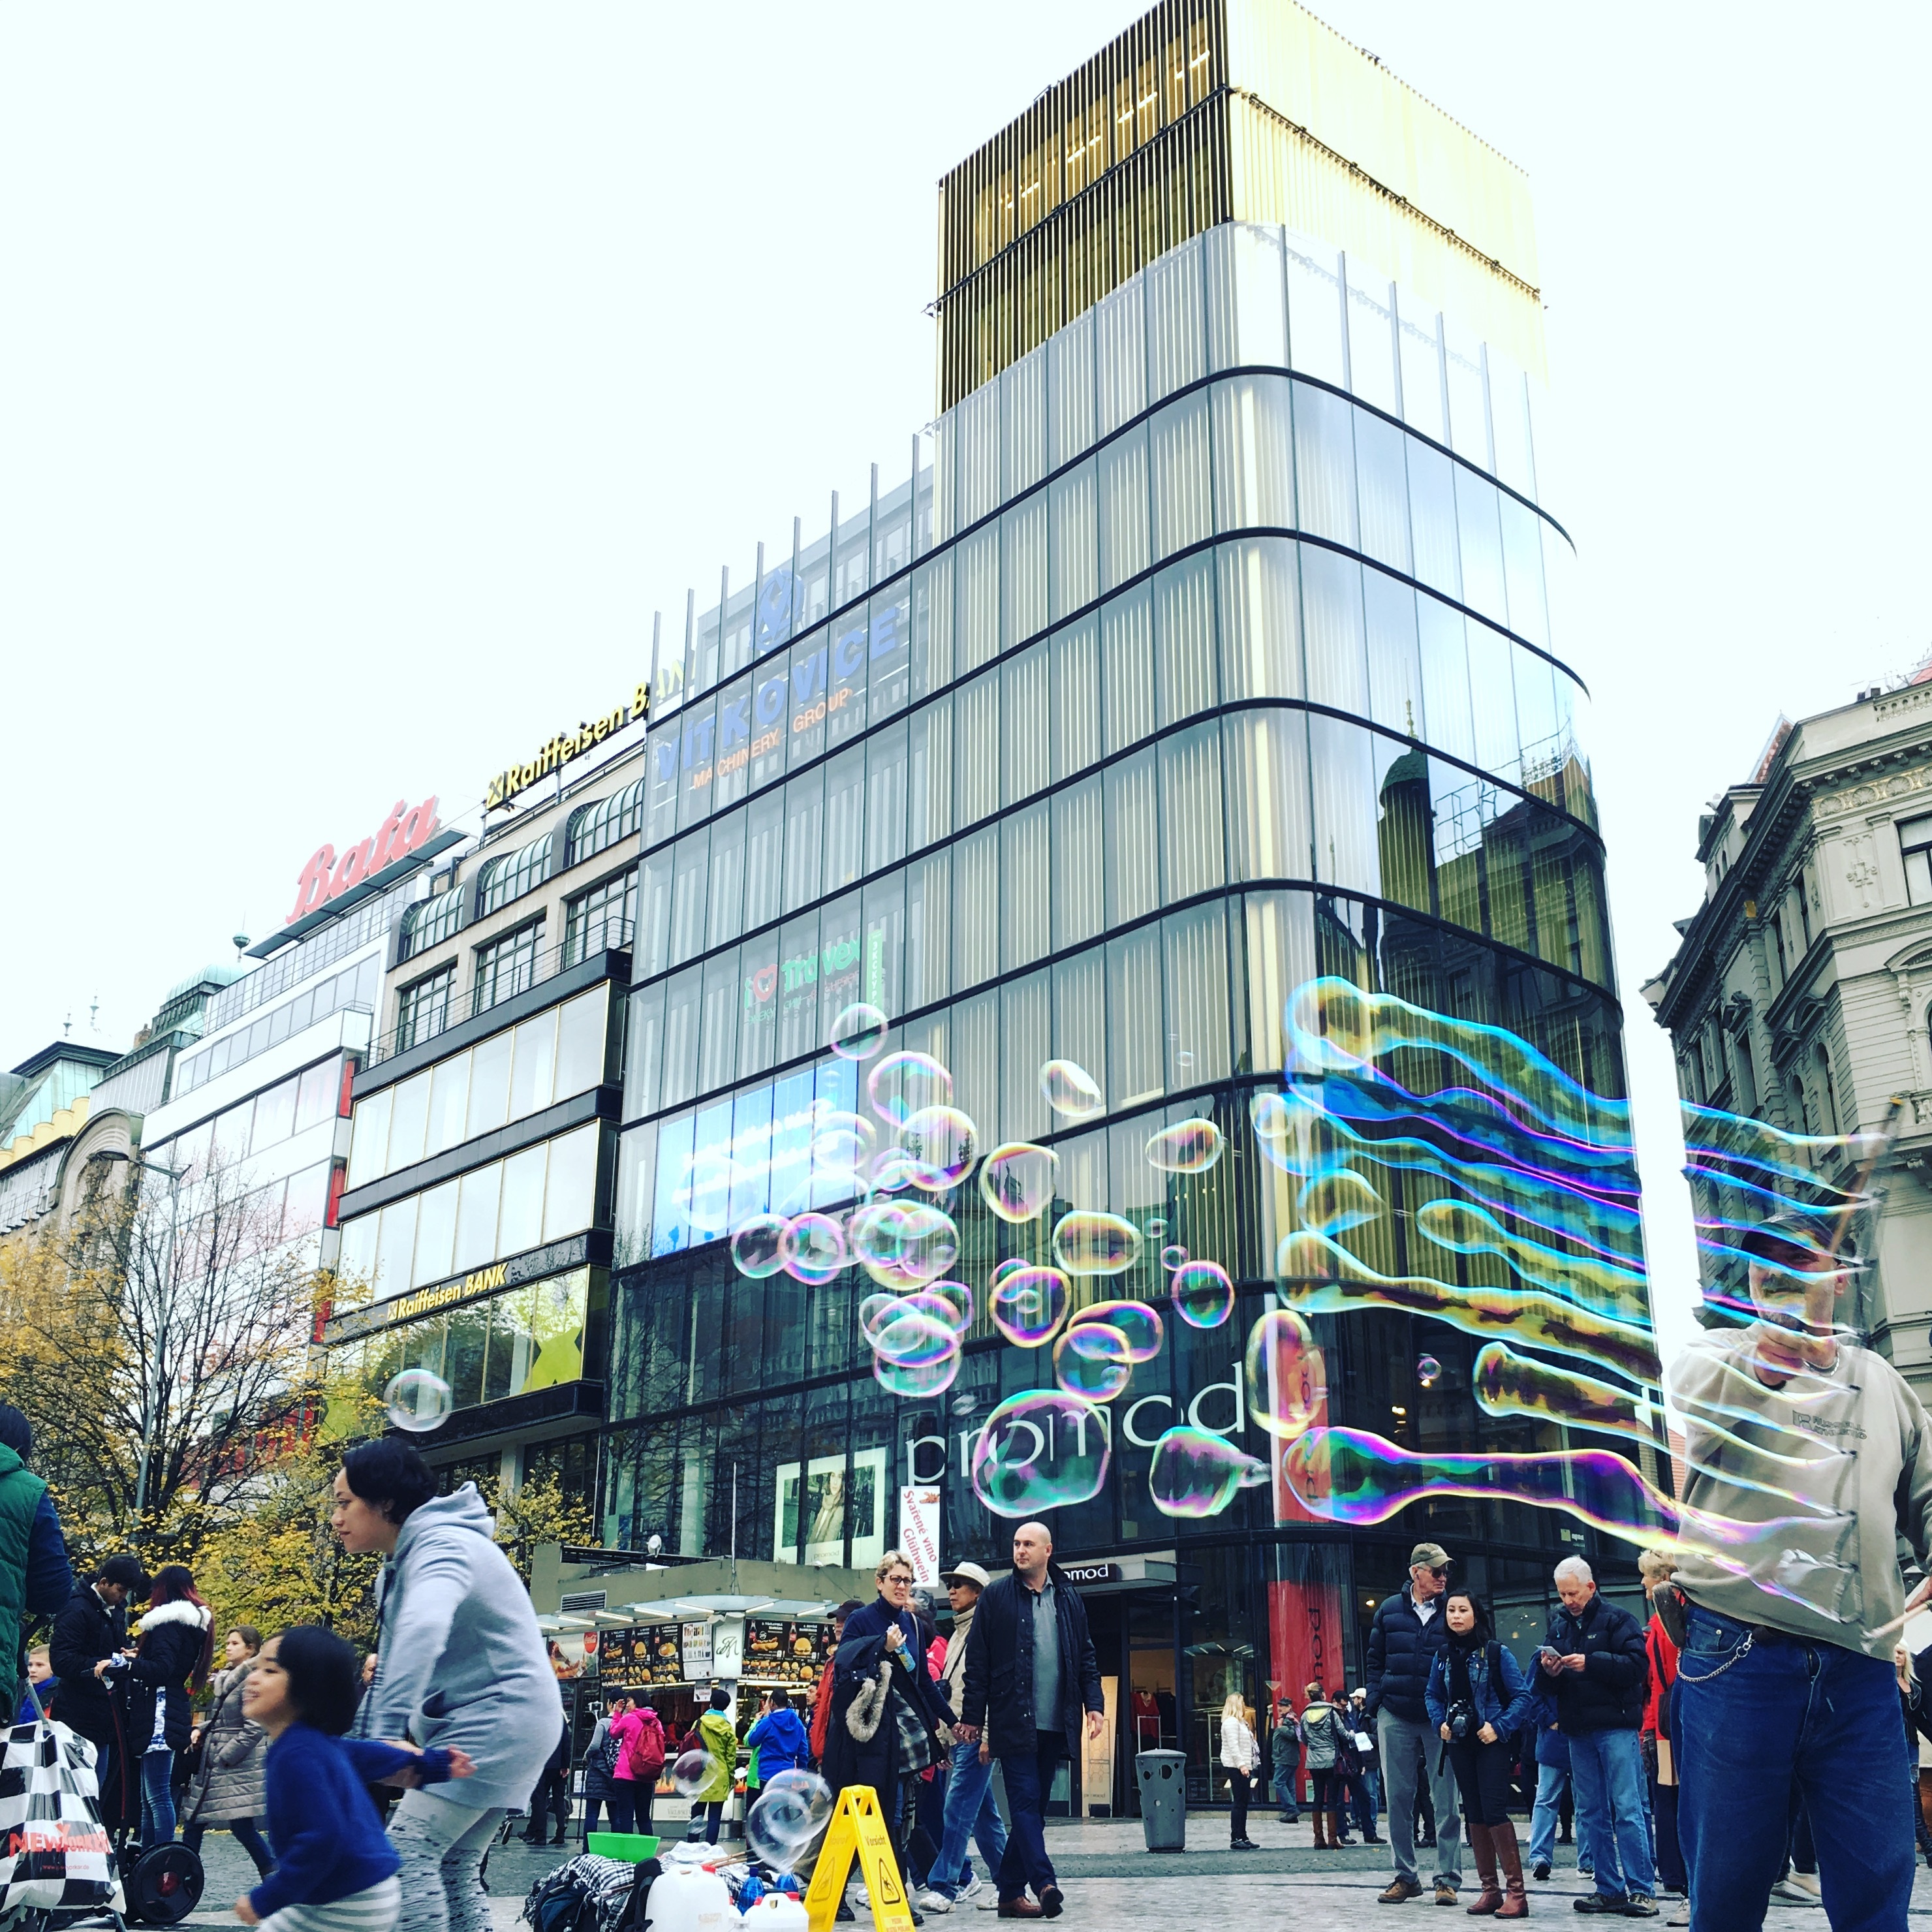
pedestrian, people, street, city, cityscape, downtown, plaza, facade, prague, bubble, soap, metropolis, retail, neighbourhood, shopping mall, urban area, residential area, human settlement